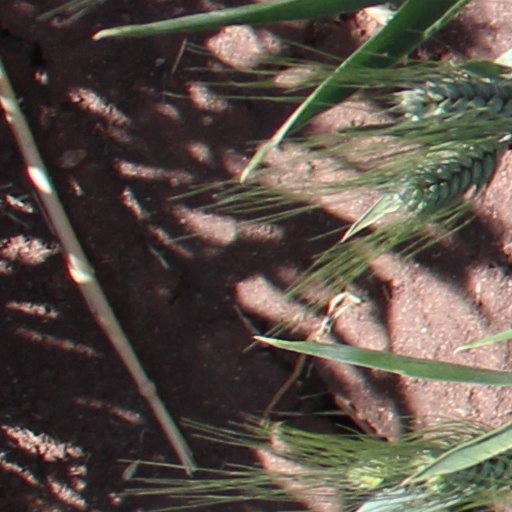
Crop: wheat